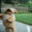
Label: dog